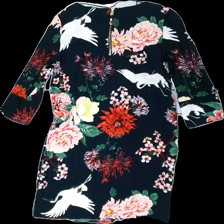
View: back
Type: Blouse
Category: Ladies
Brand: Kappahl
Colors: Blue, Red, Pink, Multicolor
Material: 100% Viscose
Pattern: Floral print
Cut: Regular, C-collar
Size: 40
Price range: 50-100
Recommended usage: Reuse
Description: blouse with floralprint